Borra Caves

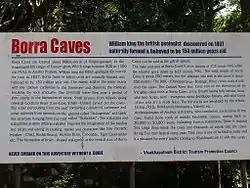
Official Information Board outside the Borra Caves

The caves are located in the Ananthagiri hills range of the Araku valley of the Alluri Sitharama Raju district in Andhra Pradesh. The caves are from Bhubaneshwar in Odisha and from Hyderabad, both via National Highway 5. The caves are well connected by road, rail and air services. The nearest international airport is Visakhapatnam Airport, from Borra Caves, which is from the Visakhapatnam city center. Vishkapatnam is away by road. It is mostly a hill road and the journey takes about three hours.